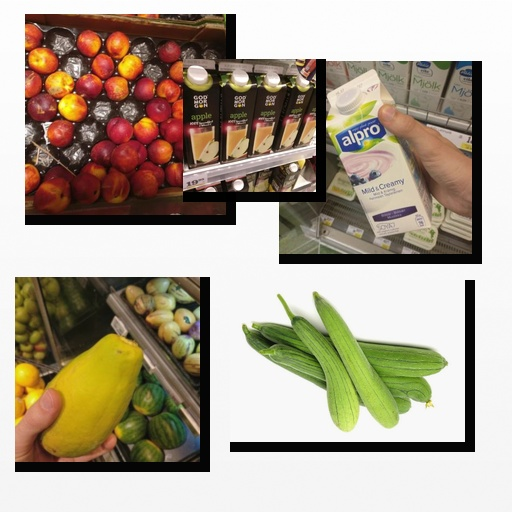
Food items: apple_juice, ridge_gourd, nectarine, blueberry_soyghurt, papaya